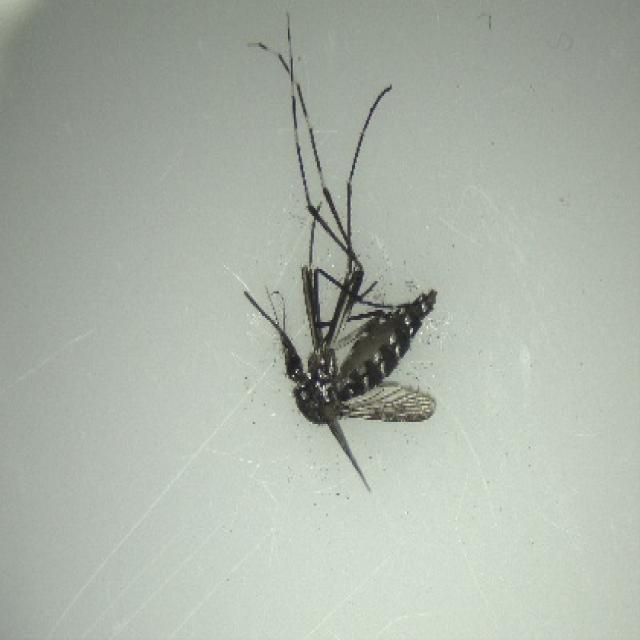
Species: aedes_albopictus